Juniper's Knot

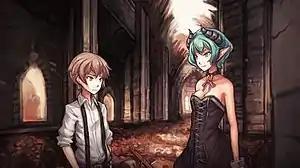
The main characters

In the world of "Juniper's Knot", fiends (demons) unconsciously drain the life of those around them to keep themselves alive; this results in a barren, run-down town that surrounds the manor in which the fiend is trapped. The manner of dress, and details about the daily life of the boy would hint that the story is set around the Industrial Revolution.